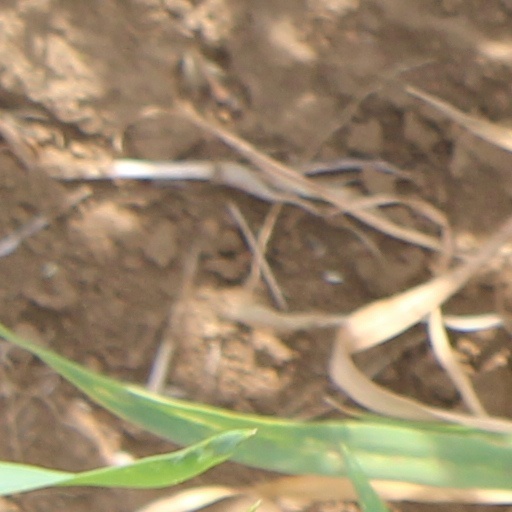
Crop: wheat